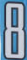
Number: 8